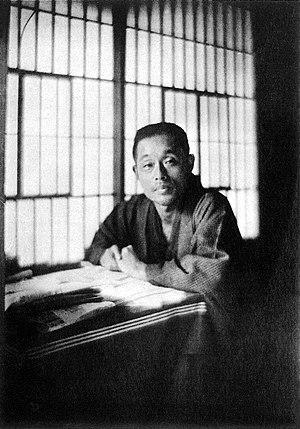
Hakuchō Masamune, nom de plume de Tadao Masamune, est un critique littéraire, dramaturge et romancier japonais, important représentant du mouvement littéraire naturaliste au Japon.